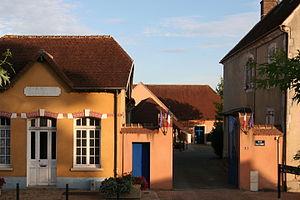
Mairie de Saint-Martin-du-Vieux-Bellême.
Saint-Martin-du-Vieux-Bellême est une commune française, située dans le département de l'Orne en région Normandie, peuplée de 577 habitants.